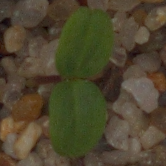
Label: cleavers